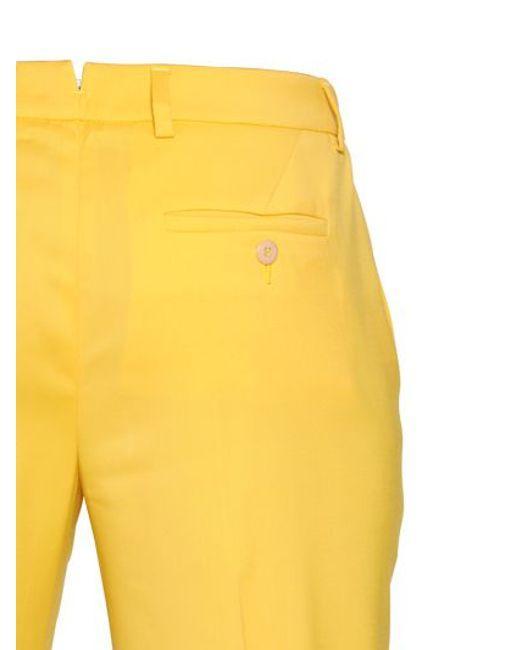
Gelbe Farbe und gerade lässige Damen Stoffhose